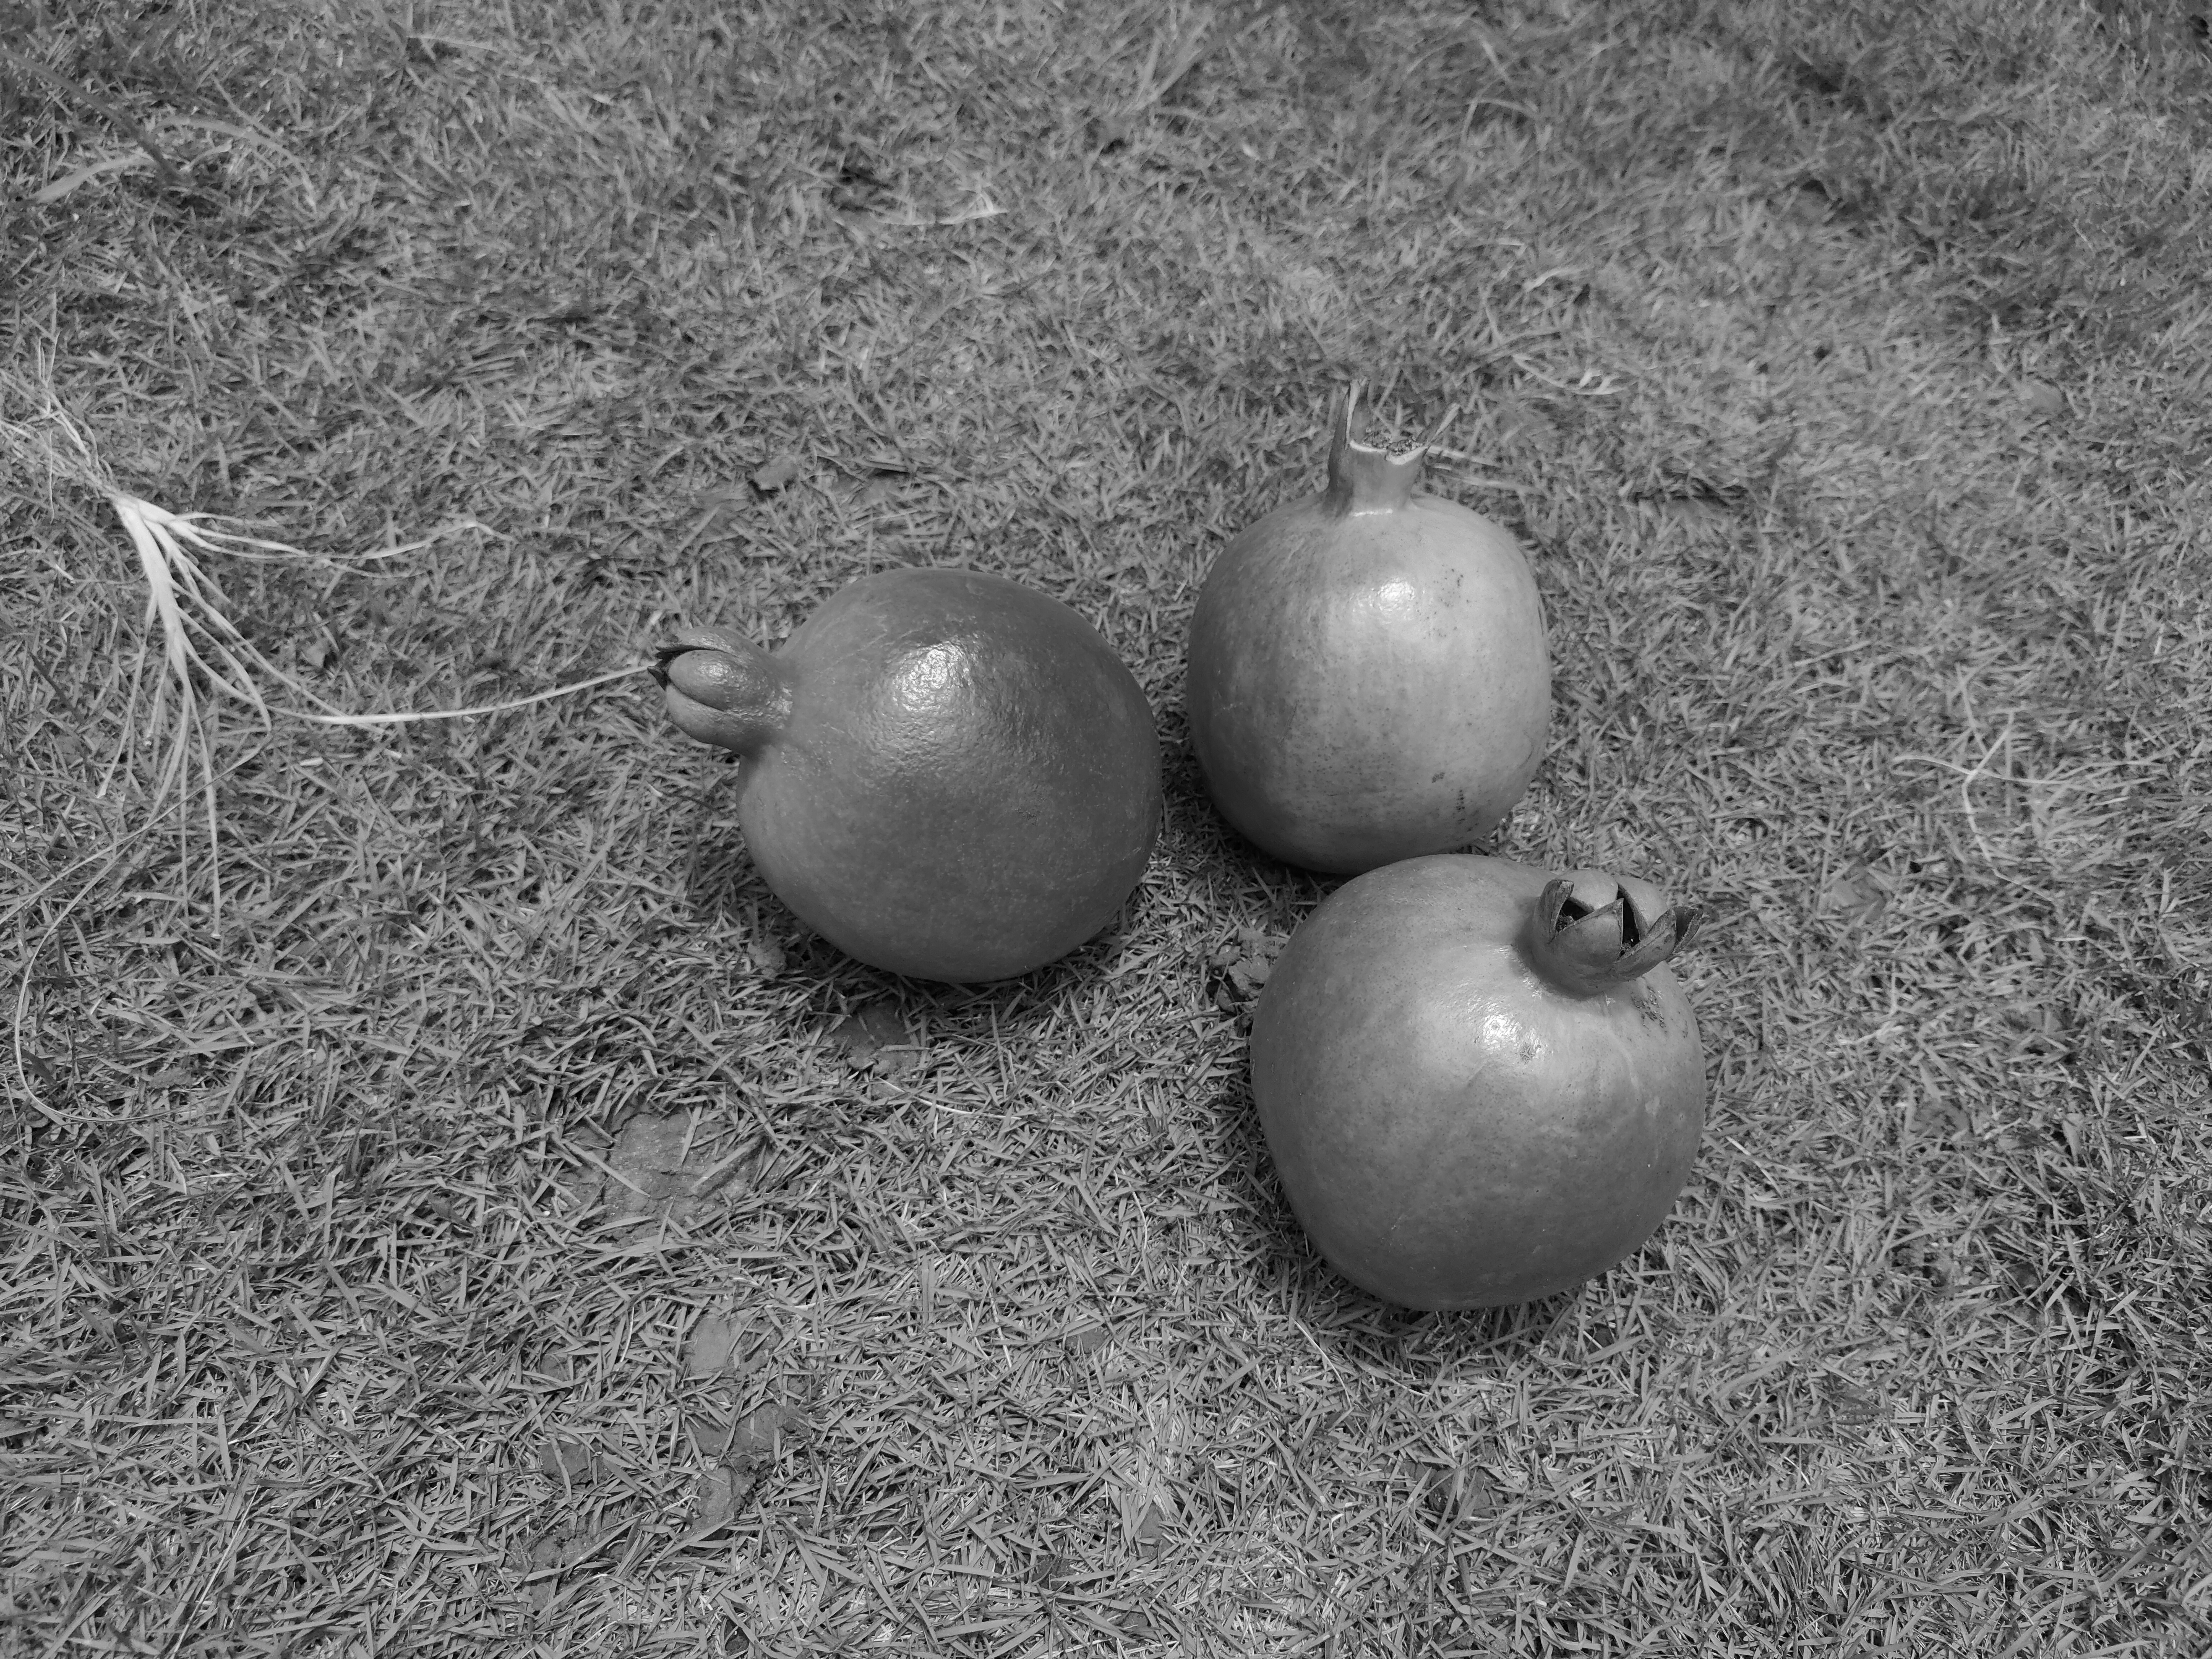
Fruit: Pomegranate
Quality: Good